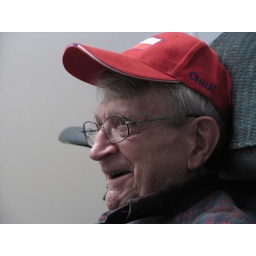
Dad in his new red hat fresh from Chile. A gift from daughter Beth